Ken Bowersox

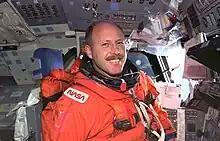
Bowersox pictured in the shuttle commander's seat during STS-73, prior to re-entry

Bowersox's third mission was STS-73 aboard the "Columbia", where he served for the first time as the mission commander. The mission was launched on October 20, 1995, from Launch Complex 39B at 13:53:00 UTC. STS-73's primary objective was to conduct a series of experiments in the U.S. Microgravity Laboratory-2 (USML-2), focusing on materials science, biotechnology, combustion science, and fluid mechanics in the unique microgravity environment of space. The mission concluded with "Columbia" landing successfully at the Shuttle Landing Facility on November 5, 1995, at 11:45:21 UTC.